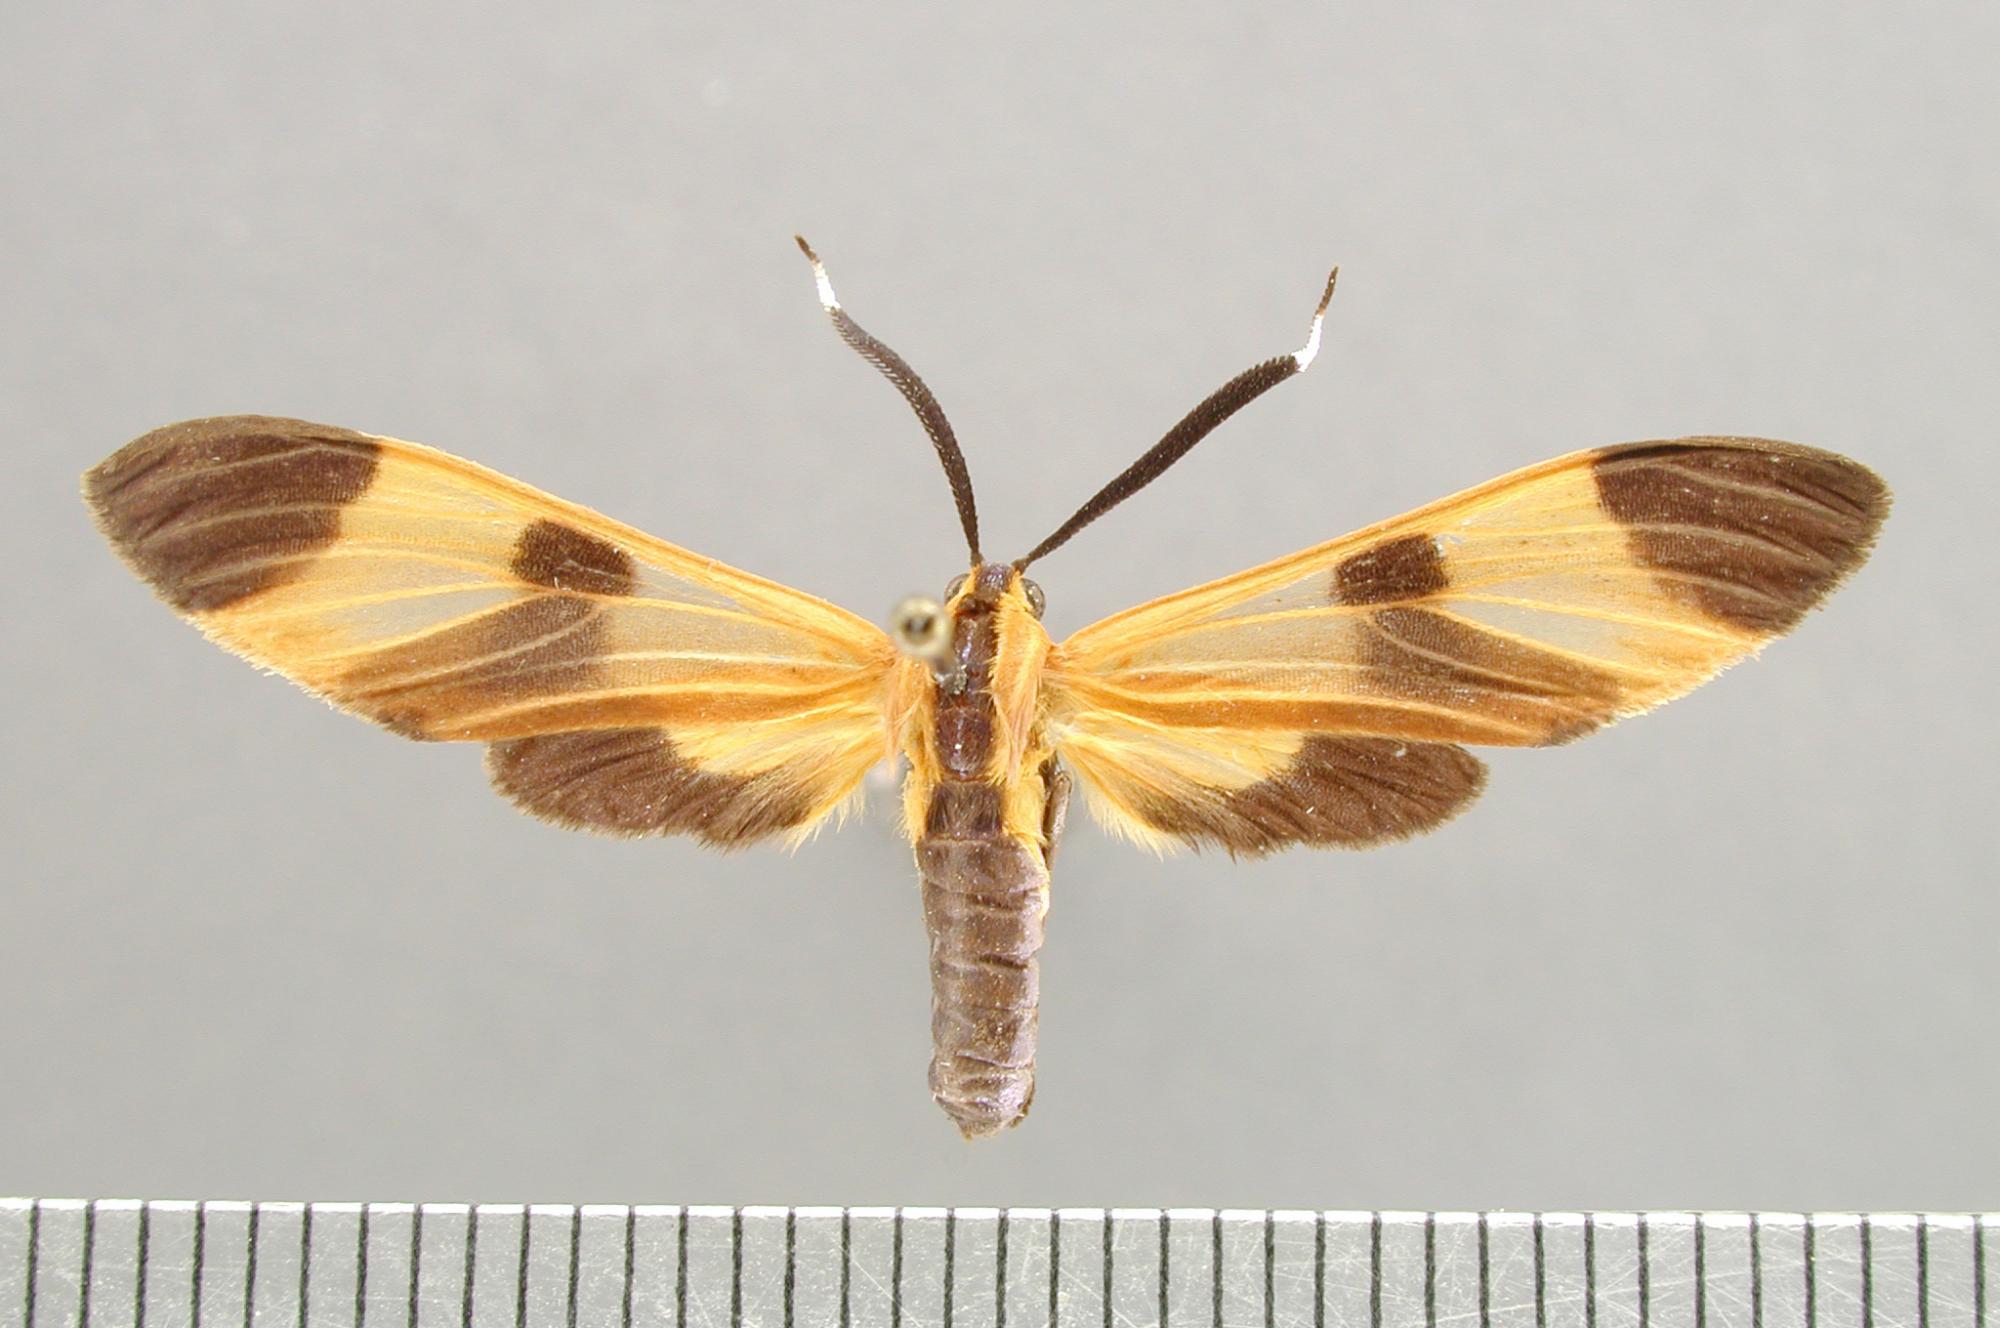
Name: Dycladia emerita
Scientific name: Dycladia emerita Schaus, 1924
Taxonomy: Animalia, Arthropoda, Insecta, Lepidoptera, Arctiidae
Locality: Costa Rica; Mexico, Costa Rica